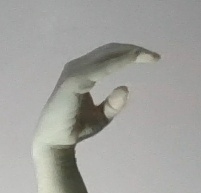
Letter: jeem